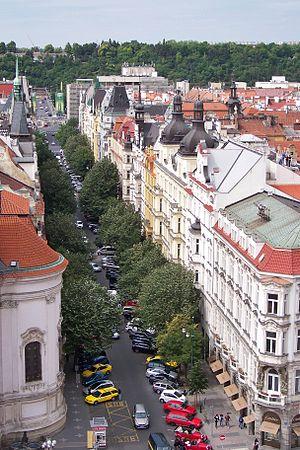
La rue de Paris, parfois également appelée avenue de Paris, est une voie publique urbaine de la commune de Prague, en République tchèque. Elle est située dans la Vieille Ville, reliant la place de la Vieille-Ville à la place Pierre et Marie Curie qui borde le fleuve par le quai Dvořák.